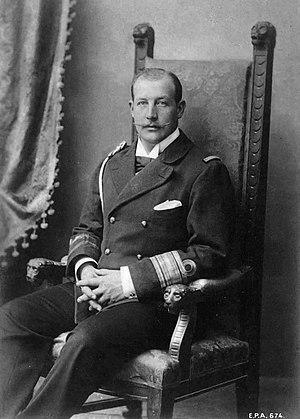
La descendance de Christian IX désigne ici l'ensemble des nombreux descendants du roi de Danemark Christian IX, et de son épouse Louise de Hesse-Cassel.
Pierre de Grèce, prince de Grèce et de Danemark, est né à Paris, en France, le 3 décembre 1908 et décédé à Londres, au Royaume-Uni, le 15 octobre 1980. Membre de la maison d'Oldenbourg, c'est un prince, un militaire et un anthropologue grec spécialiste du Tibet et de la polyandrie.
Georges de Grèce, prince de Grèce et de Danemark, est né le 24 juin 1869, au palais de Mon Repos, à Corfou, en Grèce, et décédé le 25 novembre 1957 à Saint-Cloud, près de Paris, en France. Amiral de carrière et Haut-commissaire de la Crète autonome entre 1898 et 1906, c'est un membre de la famille royale hellène.